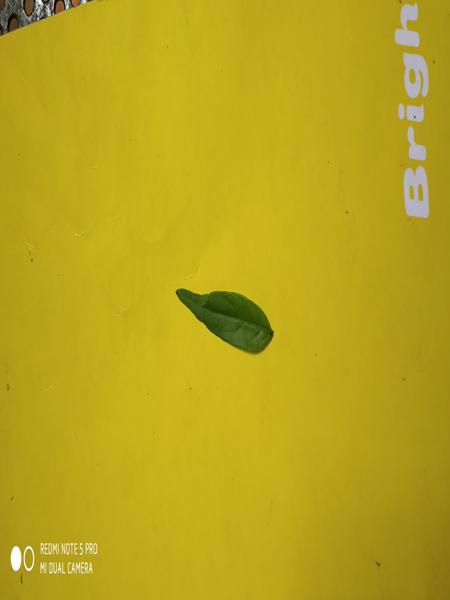
Plant: Nelavembu